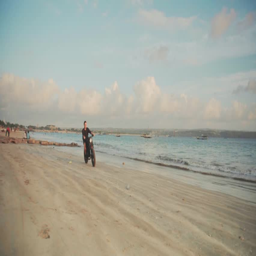
motorcyclist driving his motorbike on the beach during sunset .